Mikhail Ivanov (composer)

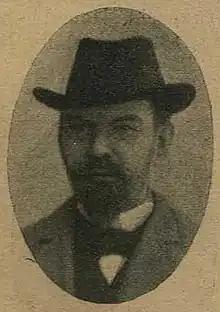
Mikhail Ivanov

Mikhail Mikhaylovich Ivanov (23 September 184920 October 1927) was a Russian composer, critic and writer of music.